Bathurst, New South Wales

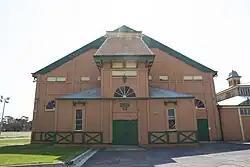
The pavilion at the Bathurst Showground

Bathurst's central business district (CBD) is located on William, George, Howick, Russell, and Durham Streets. The CBD is about in area and covers two city blocks. Banking, government services, shopping centres, retail shops, a park (shown) and monuments are in this area.